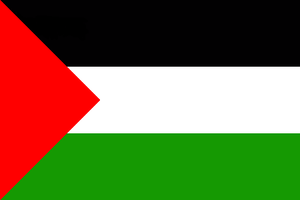
Irakkrigen
"Irakkrigen, var en langvarig krig og besættelse af Irak, der begyndte med den amerikansk-ledede invasion af Irak i 2003. Den amerikanske regerings begrundelse for invasionen var, at Irak besad masseødelæggelsesvåben og udgjorde en ""overhængende fare"" for USA og verdenssamfundet. Denne påstand er senere blevet tilbagevist af Iraq Survey Group. Andre begrundelser var Iraks formodede forbindelse til terrorisme, befrielsen af det irakiske folk og betydningen af Iraks olieproduktion.